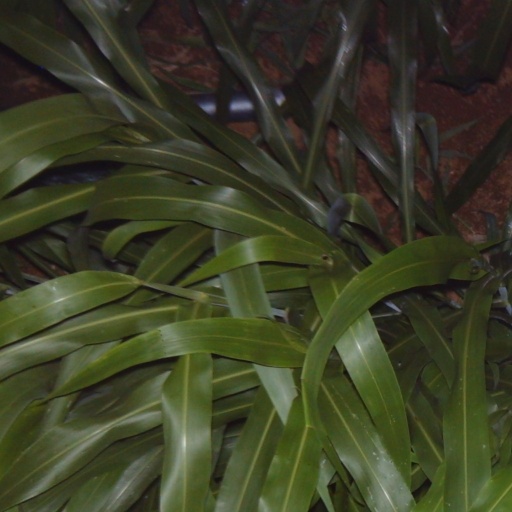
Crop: sorghum